List of Jeff Bridges performances

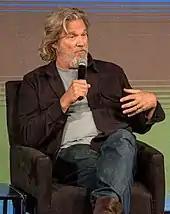
Jeff Bridges discussing "The Giver" (2014) at a Q&A event.

This is a complete filmography of Jeff Bridges. Apart from an uncredited appearance as an infant in 1951, Bridges made his cinematic debut in 1970 beginning with the film "Halls of Anger". His breakthrough came the following year with "The Last Picture Show" (1971), for which he was nominated for his first Academy Award for Best Supporting Actor. After appearing in several 1972 films such as "Fat City" and "Bad Company"; and 1973 films such as "The Iceman Cometh", he earned a second Supporting Actor Oscar nomination for "Thunderbolt and Lightfoot" (1974).